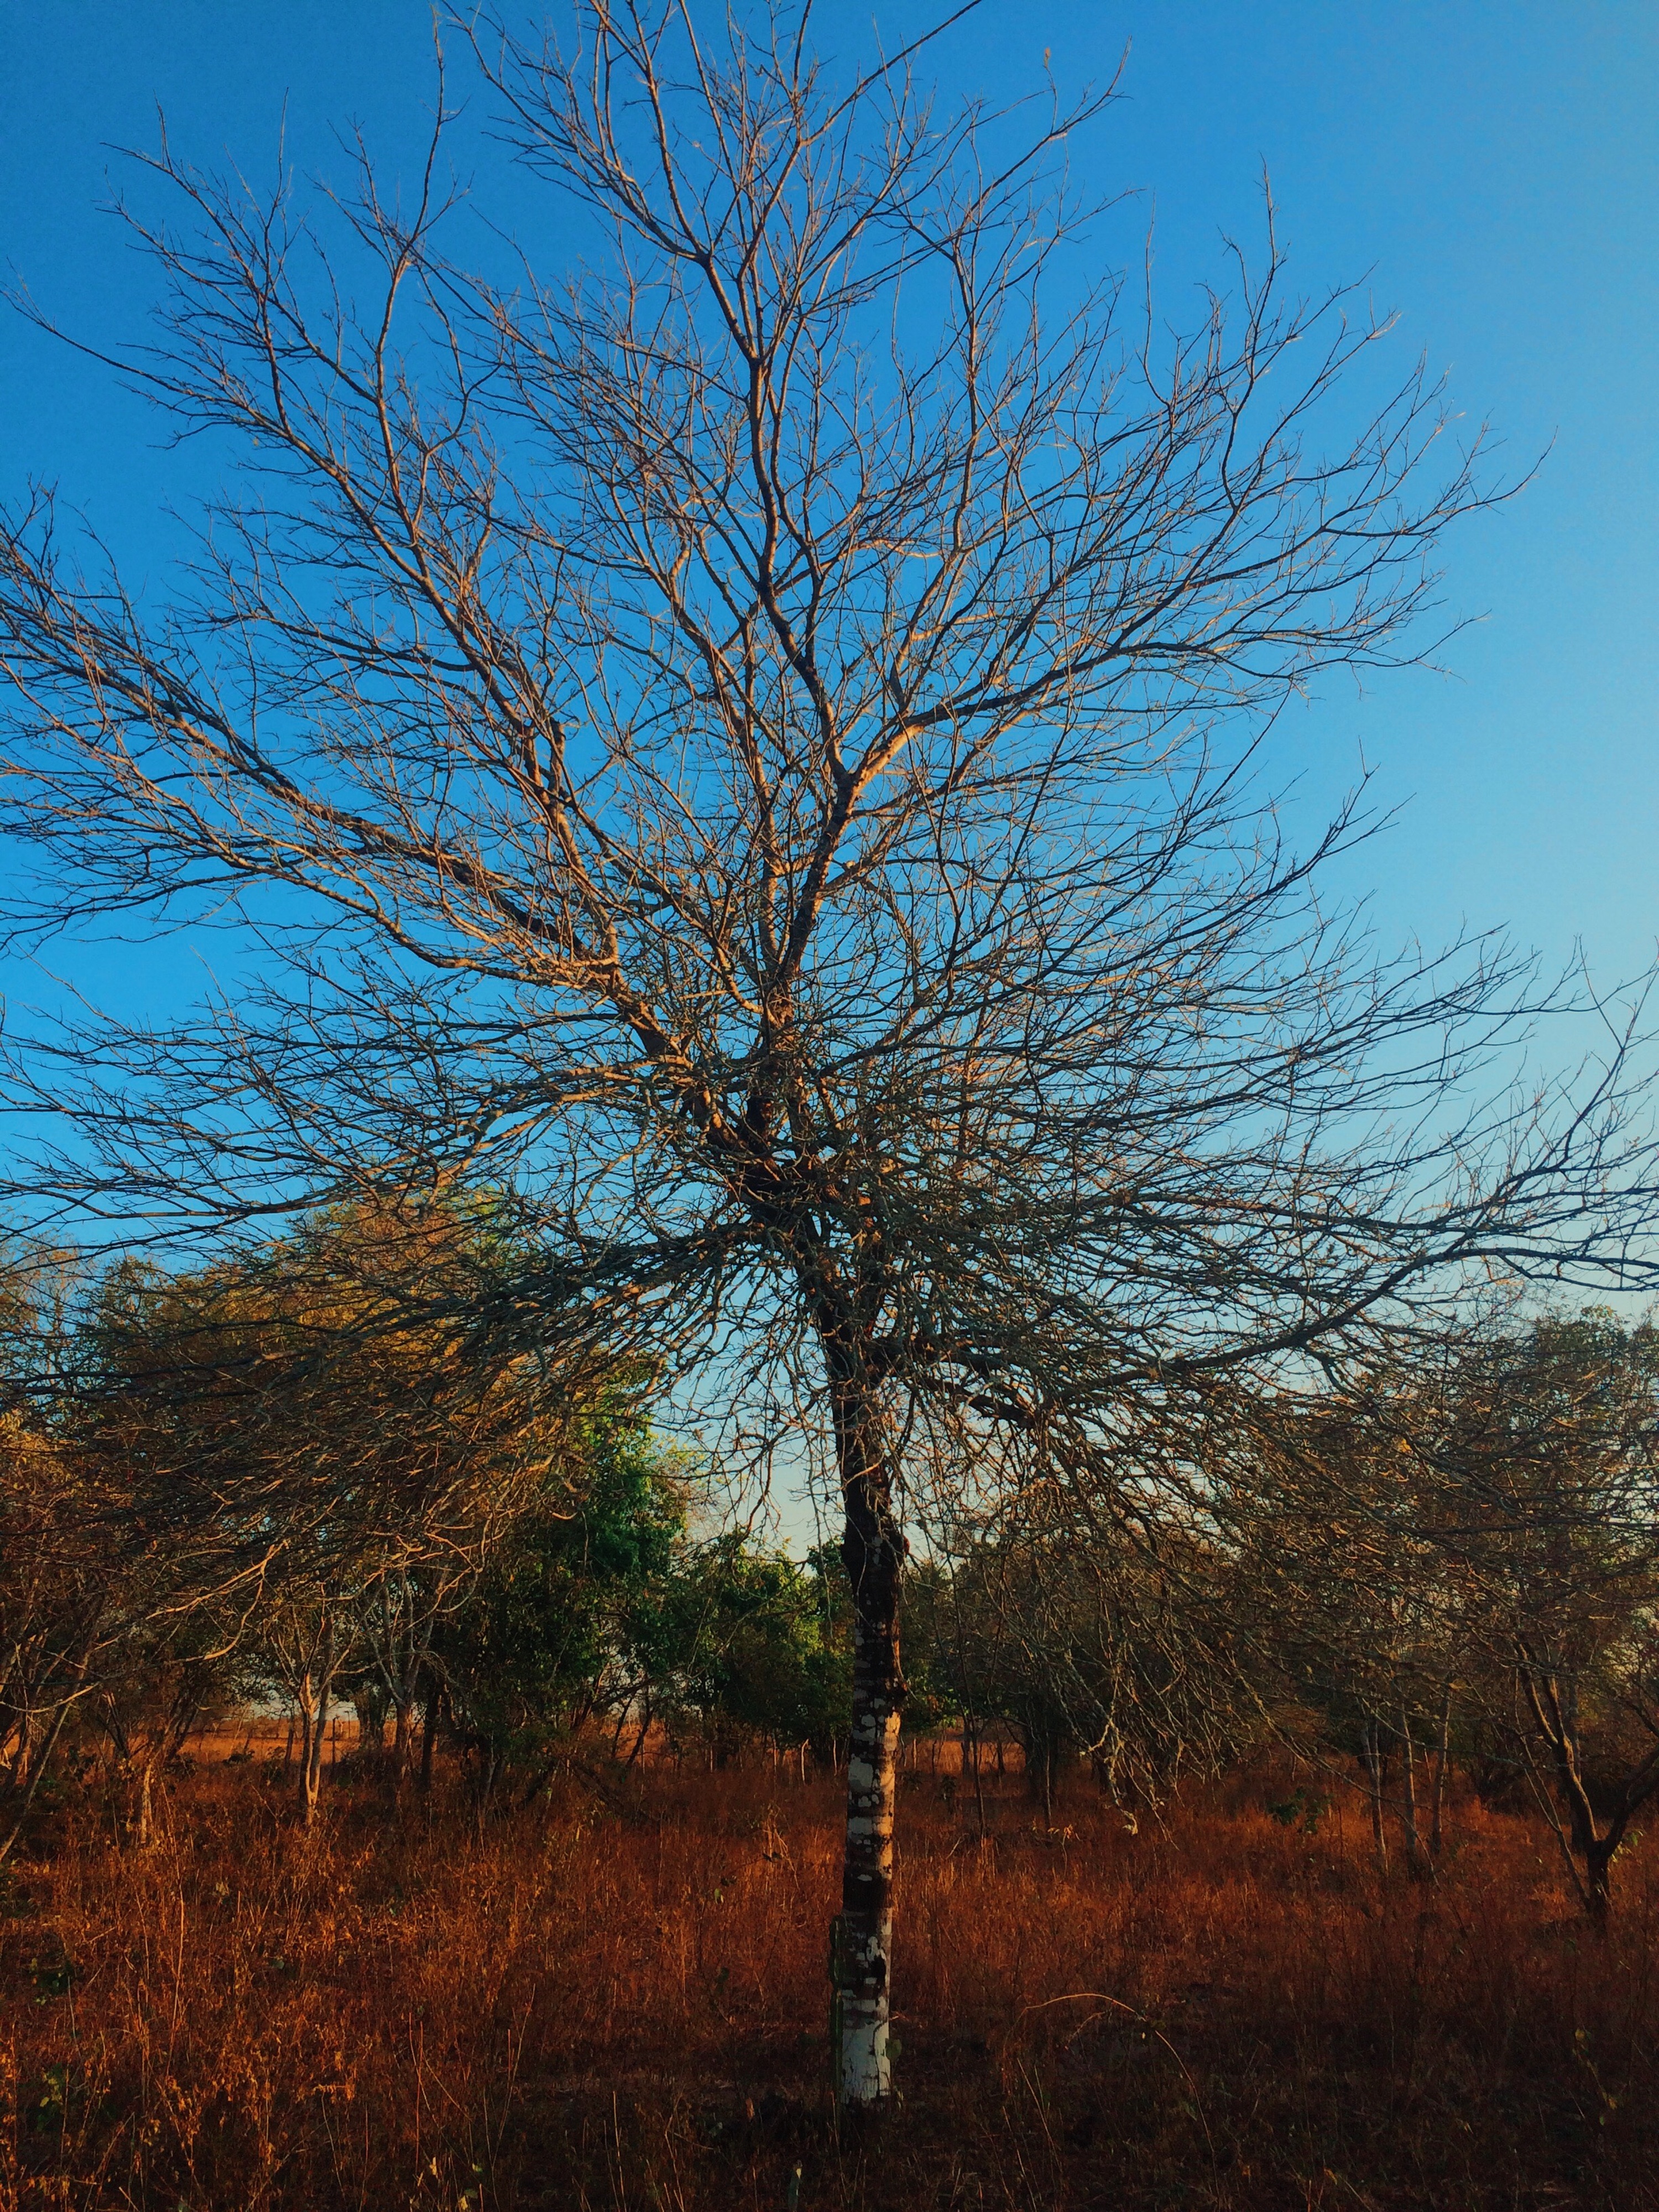
tree, nature, branch, plant, sky, leaf, autumn, season, woodland, ecosystem, rural area, flowering plant, woody plant, land plant